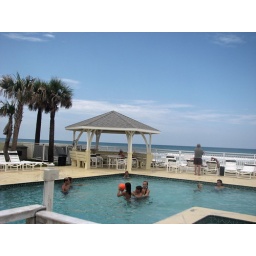
The pool was in back of the building on the left and RIGHT on the beach. The boys enjoyed using both the pool and beach.